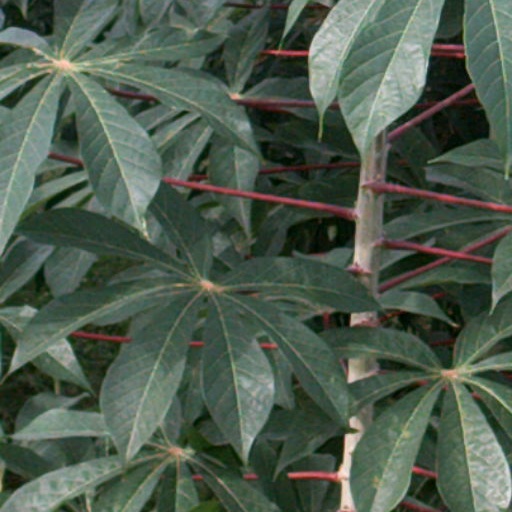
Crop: cassava